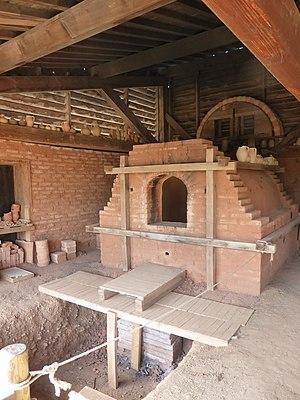
Sallèles-d'Aude (11 - Aude), musée Amphoralis. Reconstitution du four n° 4 à l'atelier de poterie antique de Sallèles-d'Aude (voir la photo du même sujet dans le dossier pour enseignants préparé par l'équipe du musée).
Sallèles-d'Aude est une commune française située dans le département de l'Aude en région Occitanie.
L'amphore est, dans l'Antiquité, le récipient le plus utilisé pour le transport de produits de base : le vin, l'huile d'olive, la bière et les sauces de poissons.
L'atelier de poterie antique de Sallèles est un grand site de production de poterie à Sallèles-d'Aude près de Narbonne dans l'Aude, région Occitanie, France. Il a fonctionné du Iᵉʳ au IIIᵉ siècle, suivant essentiellement le modèle romain. Sa plus immédiate caractéristique est la production en masse d'amphores à vin à partir du milieu du Iᵉʳ siècle.